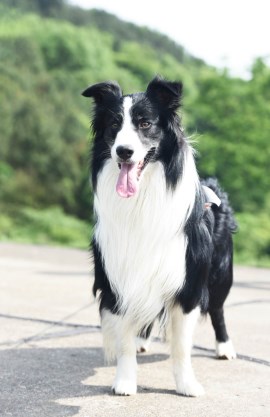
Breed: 2594-n000109-Border_collie